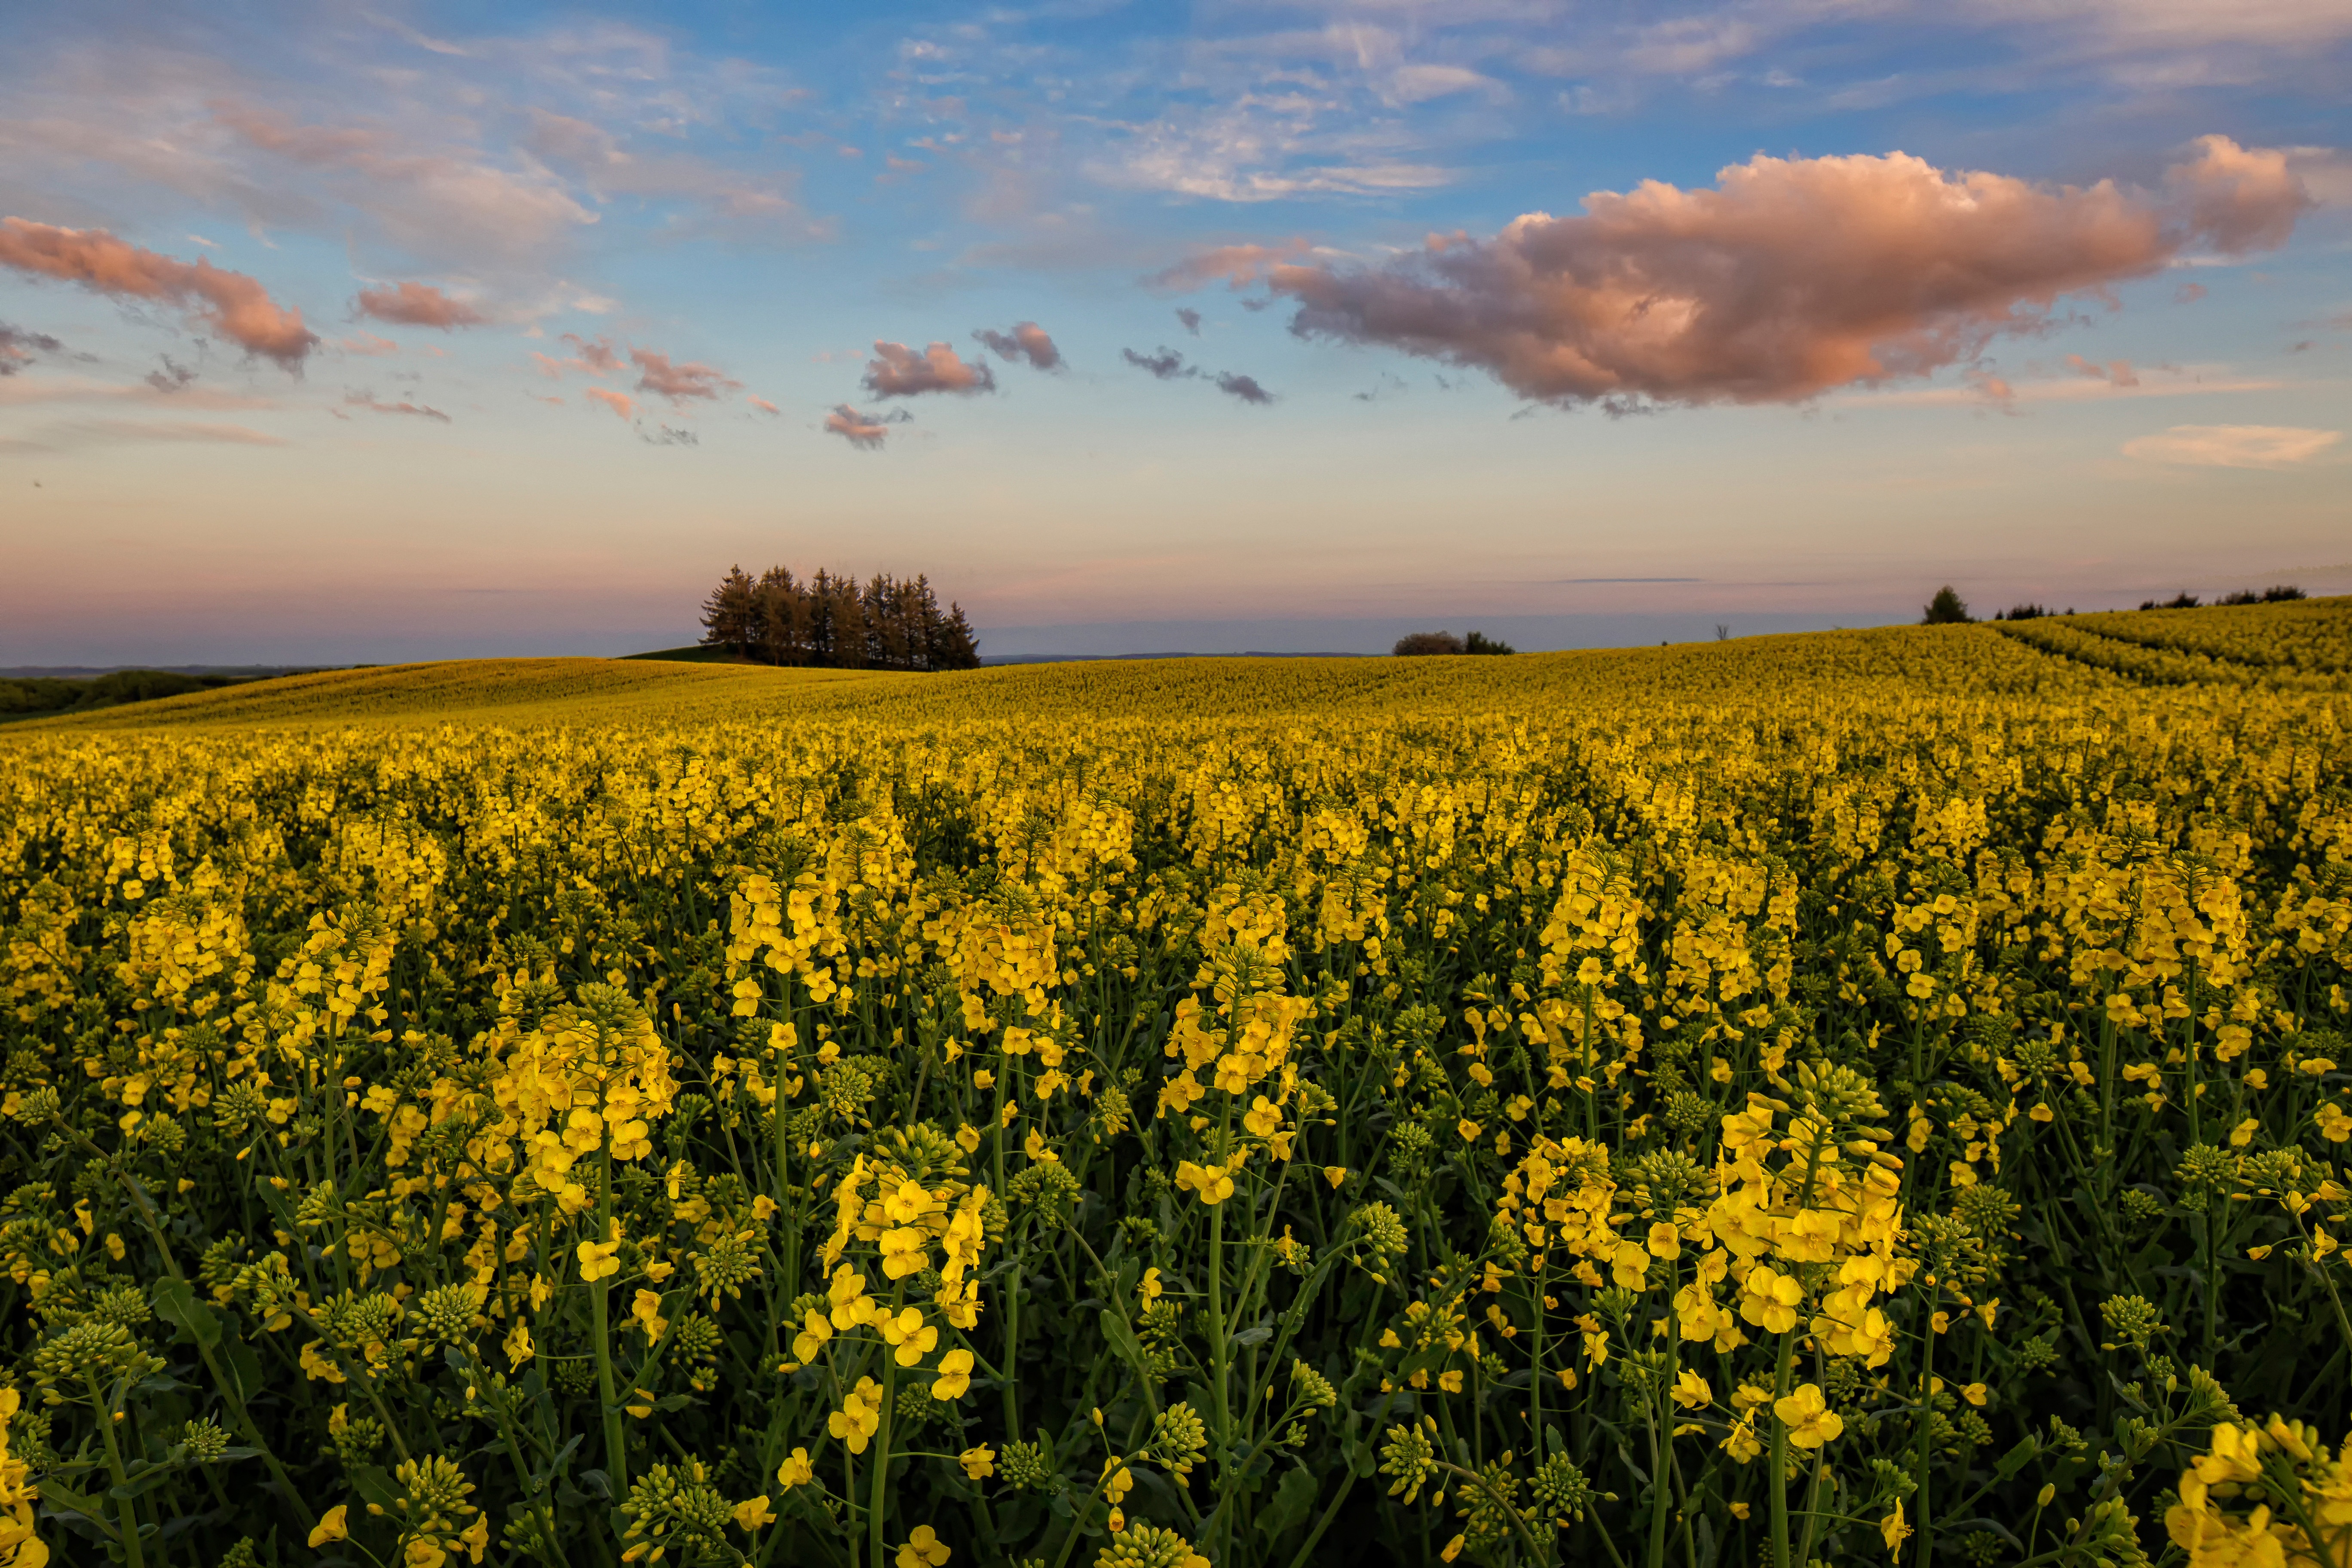
landscape, water, grass, horizon, winter, cloud, plant, sky, sunset, field, meadow, prairie, sunlight, morning, flower, lake, summer, food, spring, produce, vegetable, crop, natural, autumn, park, yellow, agriculture, plain, rapeseed, wildflower, trees, grassland, canola, ecosystem, brassica, rural area, pink flowers, flowering plant, grass family, land plant, mustard plant, mustard and cabbage family